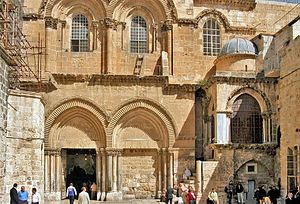
Gravkirken / Historie / Status quo
Hovedindgangen til Gravkirken, stigen er synlig øverst.
Gravkirken er en kristen kirke i Jerusalem, som er bygget på Golgata, det sted hvor Jesus ifølge kristne traditioner blev korsfæstet. Kirken indeholder ligeledes den grav, hvori Jesus ifølge legenden blev lagt efter sin død, og den har derfor været et vigtigt pilgrimsmål for kristne siden 4. årh. Kirken er i dag fælles for en lang række forskellige kristne grupperinger, som hver råder over egne kapeller, og den er i dag sæde for den ortodokse patriark af Jerusalem og en katolsk ærkediakon og regnes for den mest hellige kirke indenfor kristendommen.